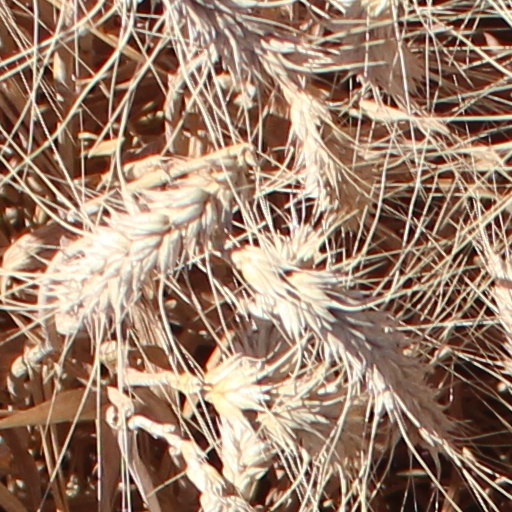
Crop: wheat